Emakimono

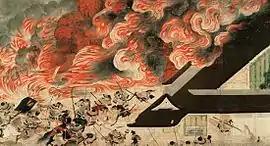

The recounts the historical events of the Heiji rebellion, an episode in the civil war between the Taira and Minamoto clans at the end of the Heian era. Of the numerous original scrolls, formed in the second half of the 13th century, probably over several decades, only three remain, together with various fragments. The first scroll, which depicts the Siege of Sanjō Palace, is one of the most renowned in the art of , due to its mastery of movement and setting up of the narrative to the climax: the fire, which spreads over almost the entire height of the scroll in the scene shown here. At the seat of the fire, extremely realistically represented soldiers, equipped with weapons and armor, fight violently, while the aristocrats who try to flee are savagely massacred (here, one is slaughtered by a shaggy soldier). The palace fire echoes that in another, older, scroll, the , which is renowned for its mix of colorful and refined scenes.